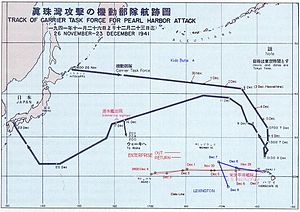
Angrebet på Pearl Harbor / Japanske forberedelser
Oversigt over den japanske flådes sejlads mod Pearl Harbor og retur til Japan
Angrebet på Pearl Harbor blev indledt søndag den 7. december 1941 klokken 07:55 lokal tid, da Japan med en styrke på 443 fly, 2 slagskibe, 3 krydsere, 9 destroyere og 2 tankskibe under ledelse af admiral Nagumo angreb den amerikanske stillehavsflåde på Pearl Harbor, Hawaii.